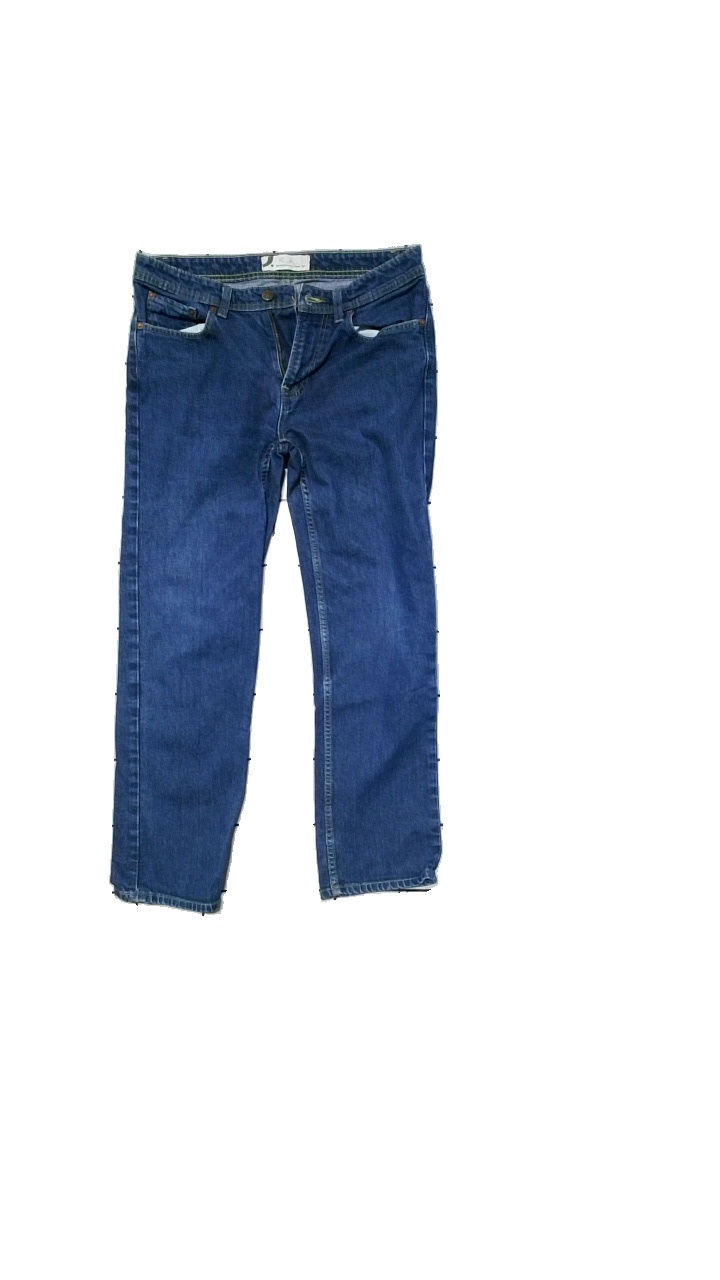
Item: Jeans (Men)
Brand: Dressman
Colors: Blue
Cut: Regular
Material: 94% cotton, 5% polyester, 1% elastane
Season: All
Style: Denim
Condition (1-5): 3
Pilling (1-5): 2
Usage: Reuse
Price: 50-100